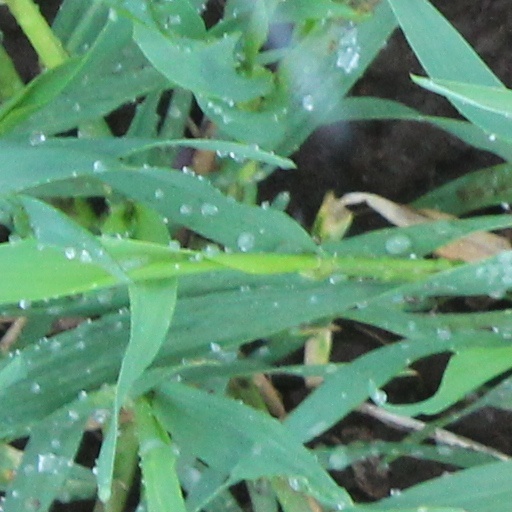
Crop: wheat